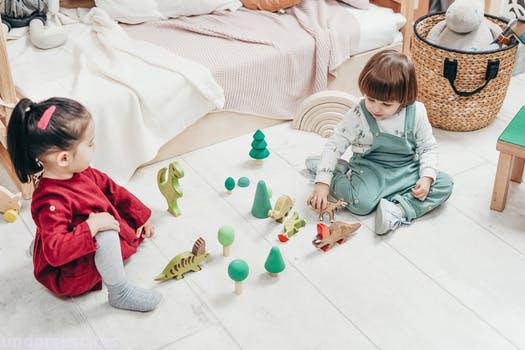
Label: Watermark